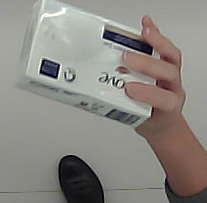
Product: dove_soap